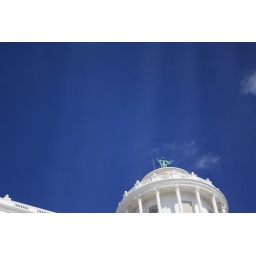
A metal angel on a building in mexico (taken through a bus window)